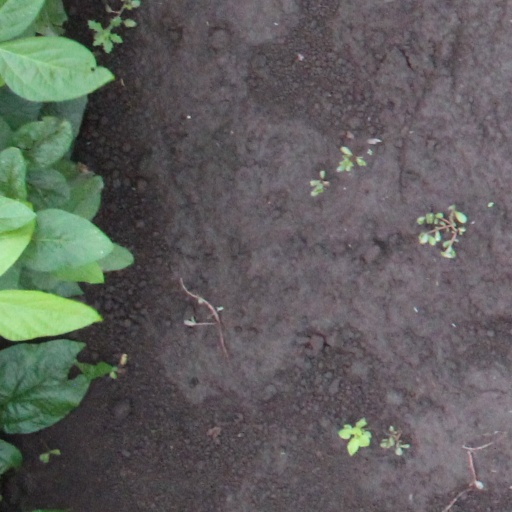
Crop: soybean